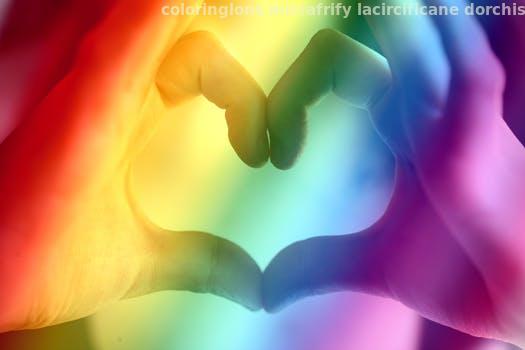
Label: Watermark